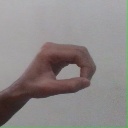
अक्षर: औ